Springvale House

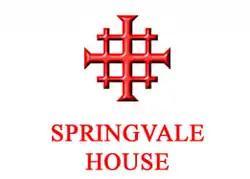
The Springvale House Emblem

Springvale House Preparatory School (commonly known as Springvale or Springvale House) is an independent, preparatory, boarding and day school in Mashonaland East, Zimbabwe that was established in 1952. The school shares facilities with Peterhouse Girls on the Springvale Estate of approximately with Gosho Park, a conservation area on the estate, being adjacent to the two schools. The majority of the pupil population are boarders while the remainder are day scholars.